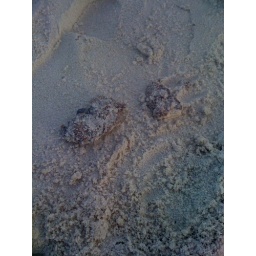
More tar balls lodged into the sand on the beach in Gulf Shores, AL